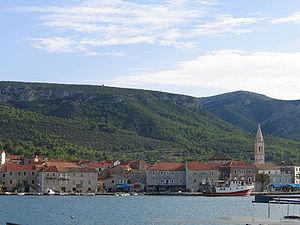
Jelsa est un village et une municipalité située sur l'île de Hvar, dans le comitat de Split-Dalmatie, en Croatie. Au recensement de 2001, la municipalité comptait 3 656 habitants, dont 95,98 % de Croates et le village seul comptait 1 798 habitants.